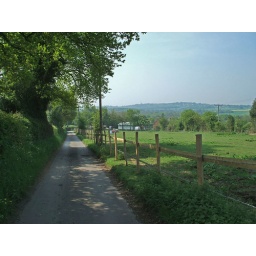
The two horses in the picture below were in the field to the right.